Florida-class battleship

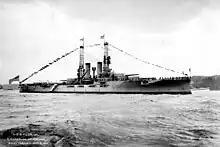
A large gray battleship sits in harbor

"Florida" took part in the Second battle of Vera Cruz in 1914. She and her sister "Utah" were the first two ships on the scene; the two ships landed some 1,000 sailors and Marines under the command of "Florida"s captain on 21 April. Fighting lasted for 3 days; the contingent from "Florida" and "Utah" suffered a total of 94 casualties.